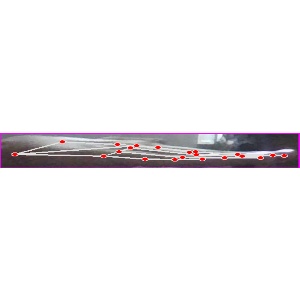
अक्षर: ज